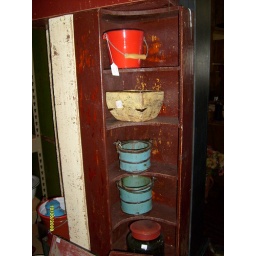
large bin in barn red